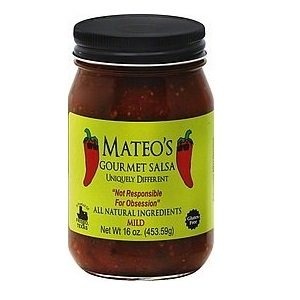
Item Name: Mateo's Gourmet Salsa Mild 16 oz
Bullet Point 1: All natural ingredients
Bullet Point 2: The perfect salsa for those of you who want nothing but the best tasting products in their household
Bullet Point 3: A flavorful, fresh and healthy product
Value: 16.0
Unit: Ounce

Price: 4.84